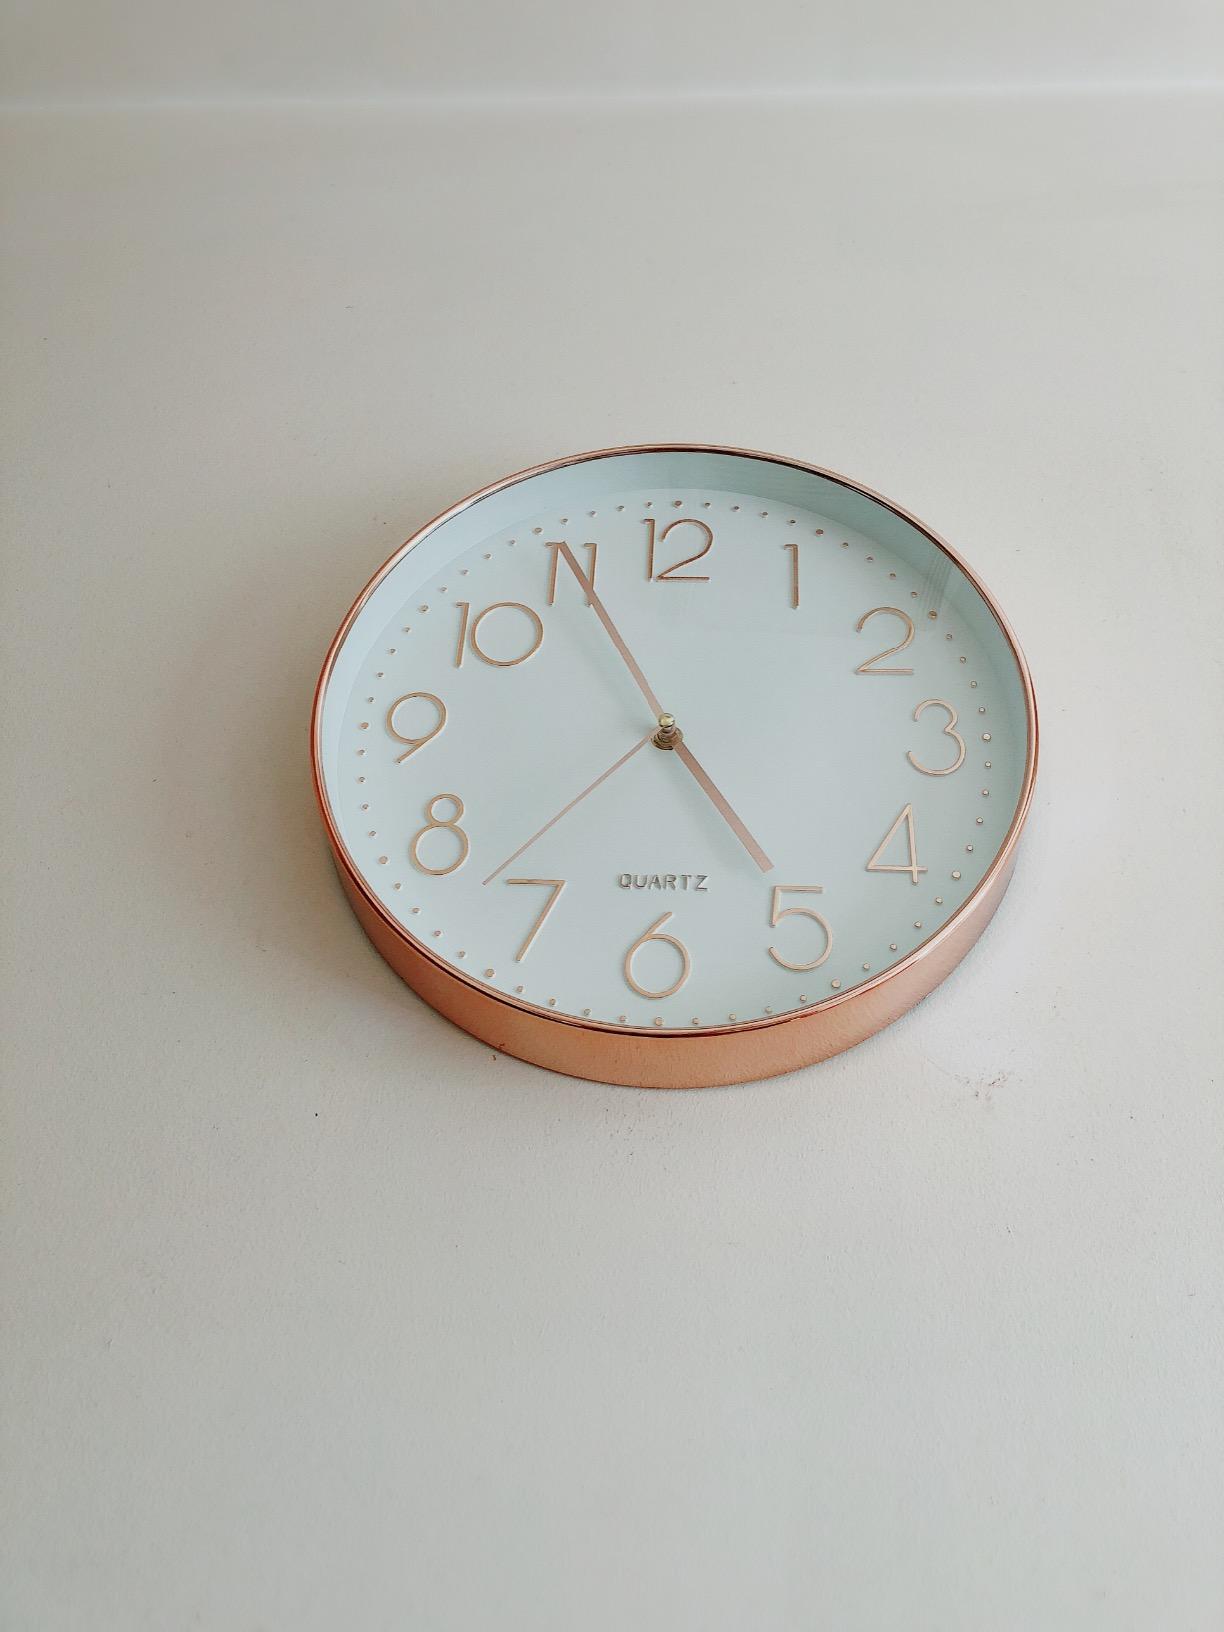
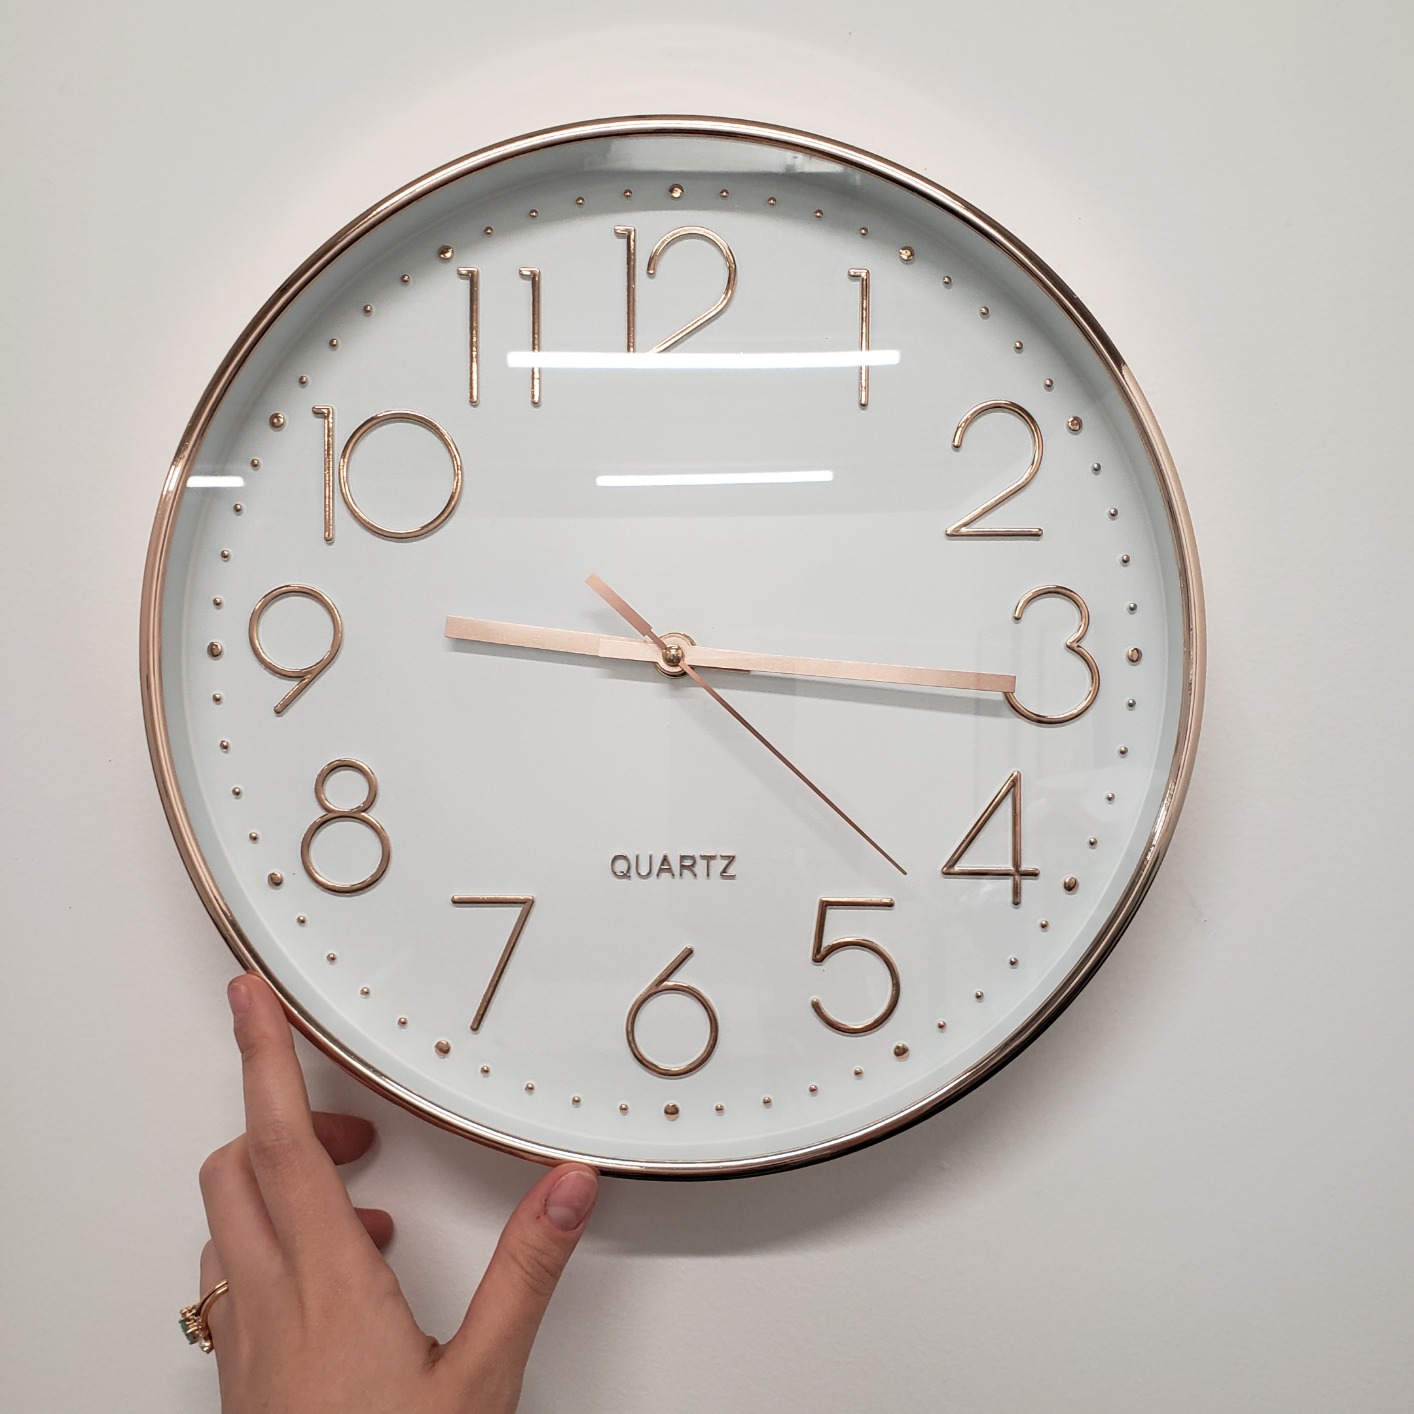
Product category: clock
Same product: yes